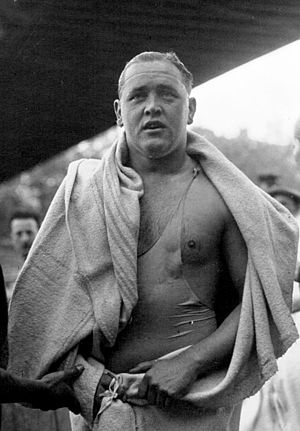
Albert Vandeplancke
Albert Désiré Vandeplancke var en fransk vandpolospiller og svømmer som deltog i OL 1928 i Amsterdam.